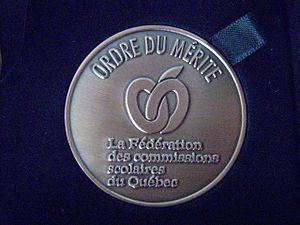
Médaille de la Fédération des commissions scolaires du Québec pour services rendus à l'éducation, 2008
Diane Boudreau est une écrivaine québécoise.